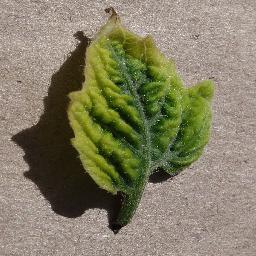
Label: Tomato___Tomato_Yellow_Leaf_Curl_Virus